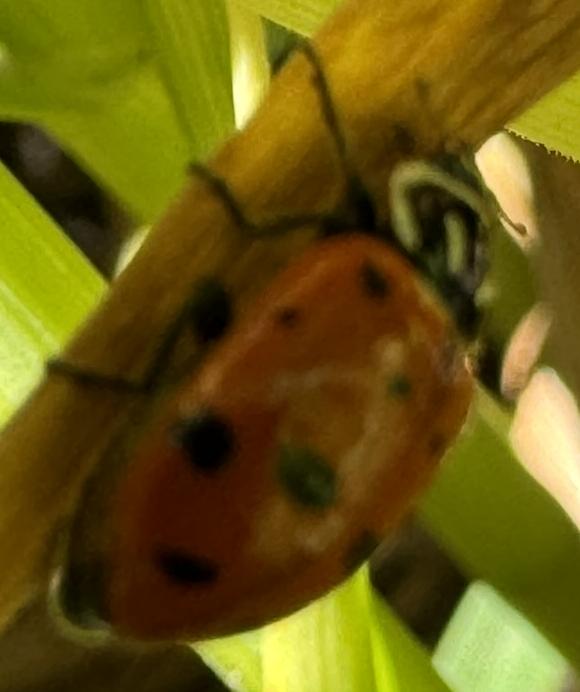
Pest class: predators